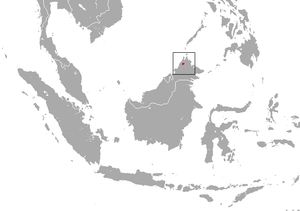
Melogale everetti est une espèce de mammifères carnivores de la famille des Mustélidés. Ce blaireau-furet, que l'on rencontre en Indonésie et Malaisie, est peut-être une espèce vulnérable.